Willis S. Paine

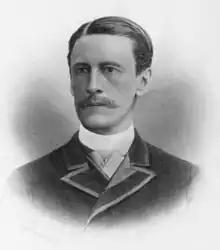

Willis Seaver Paine (January 1, 1848 – April 13, 1927) was an American lawyer and banker from New York.